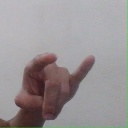
अक्षर: च